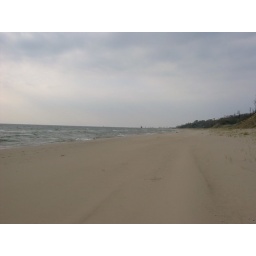
Georgie and I walked this beach a lot - down to the red lighthouse in the distance and back.